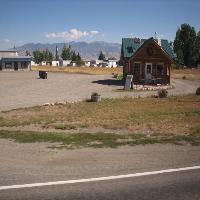
Weather: sun or clear